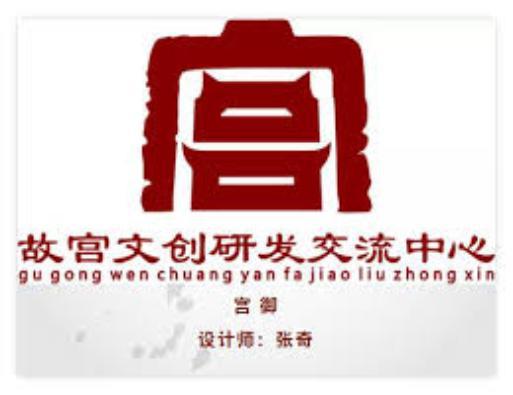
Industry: Others